Sky position (RA, Dec in degrees): 210.503, -3.066
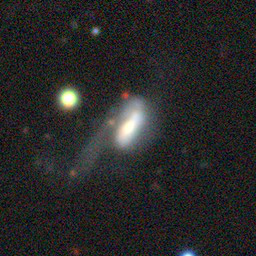
Galaxy morphology: Disturbed Galaxies